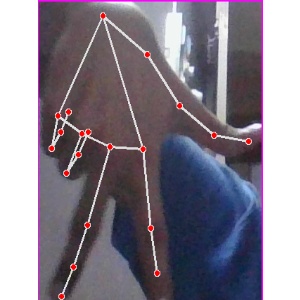
अक्षर: ग